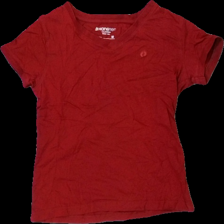
View: front
Type: T-shirt
Category: Ladies
Brand: Not in the list
Brand text on label: hangten
Colors: Red
Material: 100% cotton
Pattern: Logo print
Cut: Regular
Size: M
Season: All
Damage location: middle left
Damage 2 location: top right
Price range: 50-100
Recommended usage: Reuse
Description: röd t-shirt med logga fram